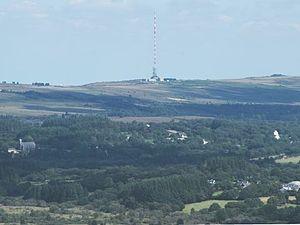
Le Roc'h Tredudon surmonté de son émetteur de télévision dans les Monts d'Arrée
Roc’h Trédudon est l’un des sommets de la chaîne des monts d'Arrée du massif armoricain, situé en Bretagne sur la commune de La Feuillée dans le Finistère.
Les monts d'Arrée sont un massif montagneux ancien de la Bretagne occidentale faisant partie du massif armoricain. Composés de roches sédimentaires et métamorphiques datant du Paléozoïque, ils marquaient la limite des évêchés de Cornouaille et de Léon. Leur paysage est très proche de ceux de l'Irlande et du Pays de Galles, avec ses rocs qui émergent de la végétation constituée principalement de landes, qui est typique de l'Argoat.